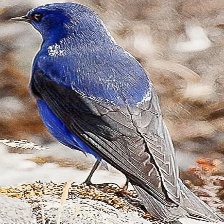
Species: GRANDALA
Scientific name: GRANDALA COELICOLOR